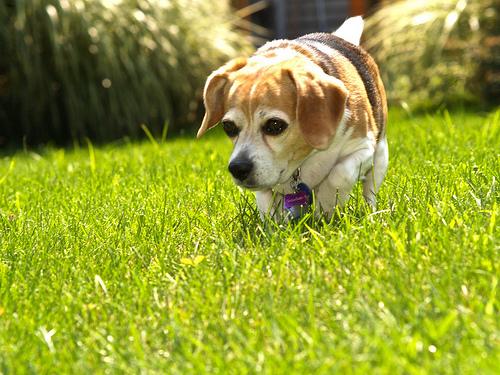
Breed: beagle